Presidential Inaugural Medals

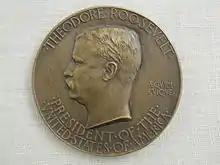
Obverse of a 1905 Roosevelt presidential inaugural medal.

When the government decided it could no longer afford the inaugural celebrations at the turn of the twentieth century, D.C. residents took it upon themselves to raise all the funding for inaugural festivities. One way to raise funds was through the sale of official presidential inaugural medals. Instead of various presidential medals being produced for tourist consumption, an official inaugural medal would be produced by the official Inauguration Committee and sold to the public. In 1901, William McKinley received the first official presidential inaugural medal—it had his portrait stamped on one side and the Capitol building on the other. Surrounding the Capitol building are the words, "William McKinley President of the United States * Theodore Roosevelt Vice-President". Instead of being produced by the United States Mint, the medals were produced by the Joseph K. Davison Company of Philadelphia. Scholars believe that 3 gold, 55 silver, and approximately 4,000 bronze medals were produced. The three gold medals were created for the President, Vice President, and President of the Official Inauguration Committee for Medals and Badges. Silver medals were to be distributed among committee members and bronze medals were available for public sale. This set a tradition that is still observed today.